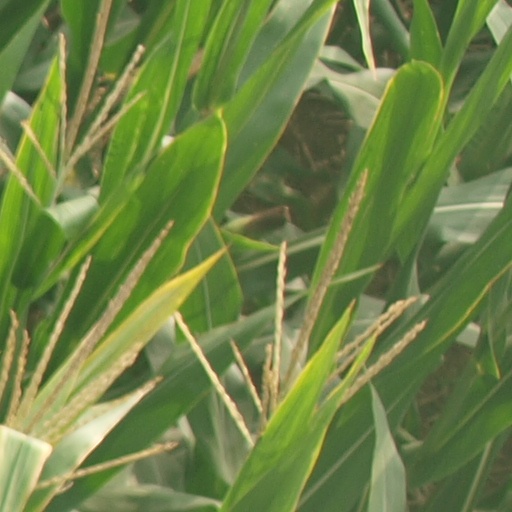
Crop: maize; corn